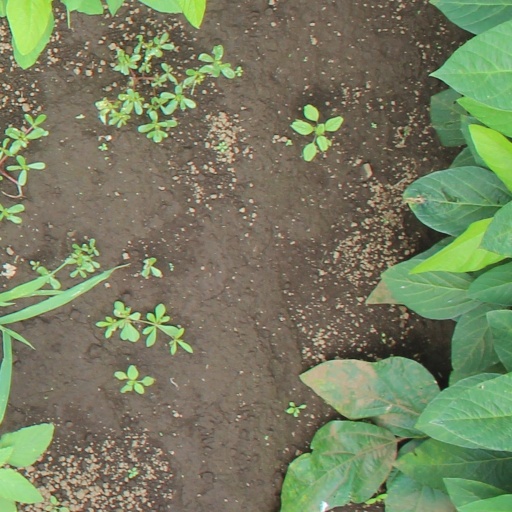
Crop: soybean